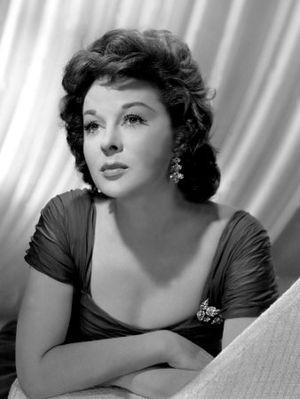
Susan Hayward, de son vrai nom Edythe Marrenner, est une actrice américaine née le 30 juin 1917 à New York, États-Unis et décédée le 14 mars 1975 à Hollywood, Californie, États-Unis.